Soli Corbelle

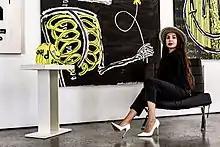
Soli Corbelle, At Her Gallery in Chelsea, New York

A New York native, Soli was surrounded by art from a young age, growing up in a household of collectors and attending weekly history classes at the Metropolitan Museum of Art.